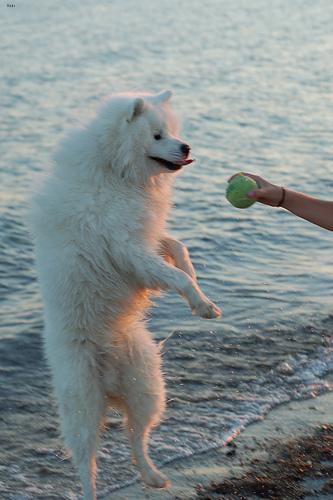
Breed: samoyed